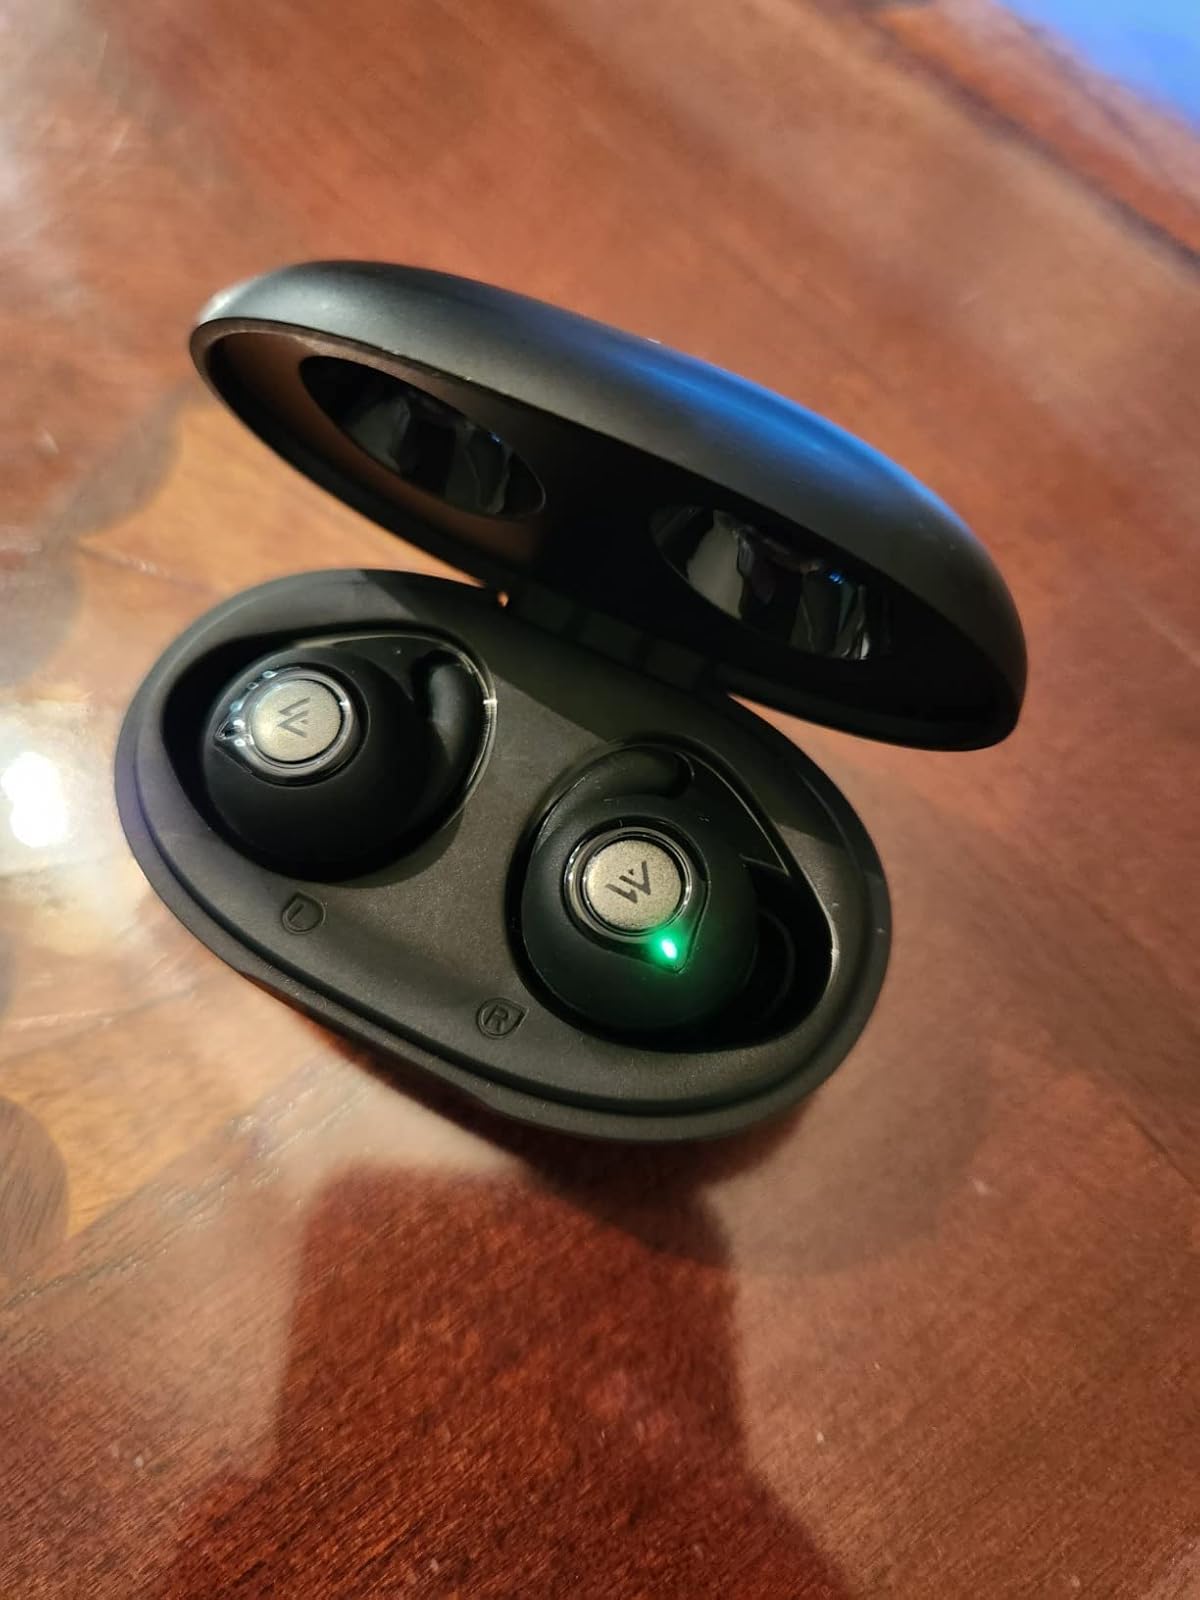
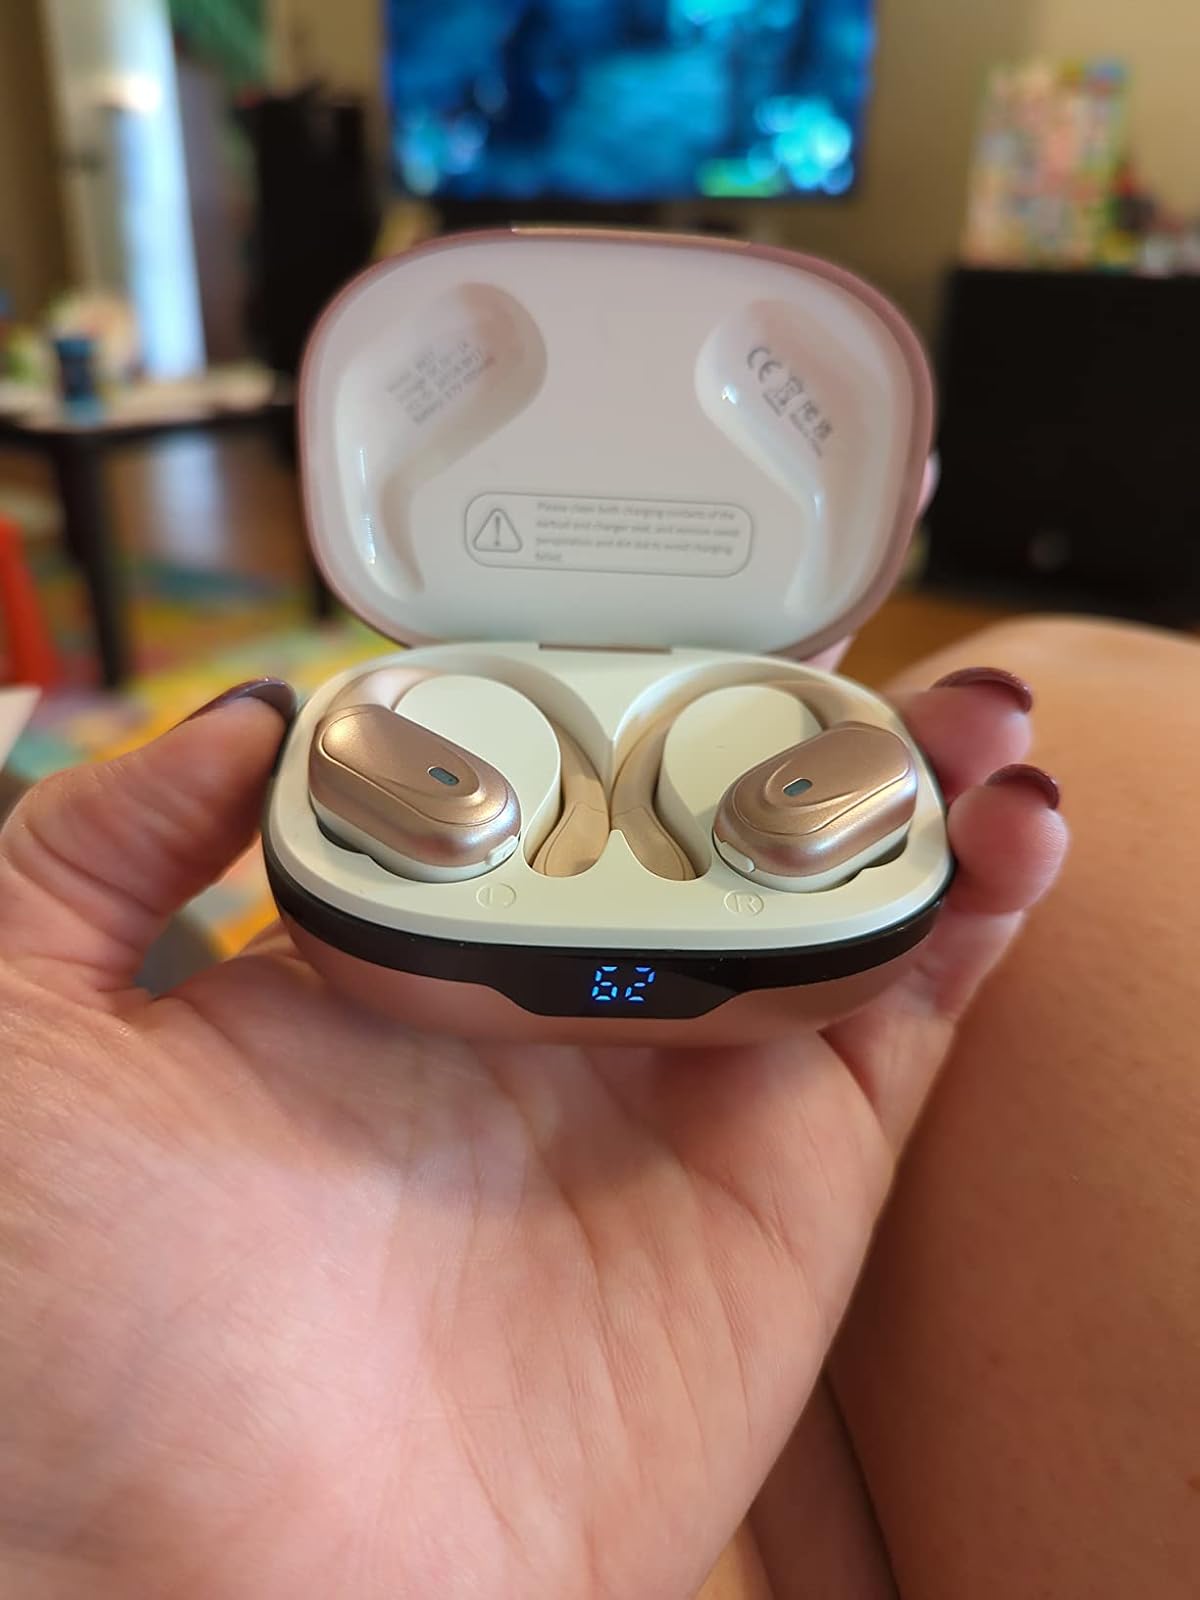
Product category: earbuds
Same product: no